Pekin, Illinois

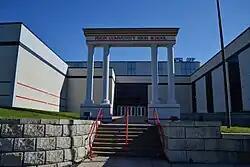
Pekin Community High School

The Marigold Festival is an annual event founded in 1973 to honor Everett Dirksen, a senator from Pekin. While in the United States Congress, Dirksen tried to have the marigold named as the national floral emblem. In support of Dirksen, the community began growing marigolds. While unsuccessful in the national flower contest, Dirksen's hometown of Pekin became known as the "Marigold Capital of the World". The Marigold Festival occurs on the first weekend after Labor Day in September. Activities include the Marigold Parade, the crowning of Miss Marigold, live music, and an arts and crafts fair.